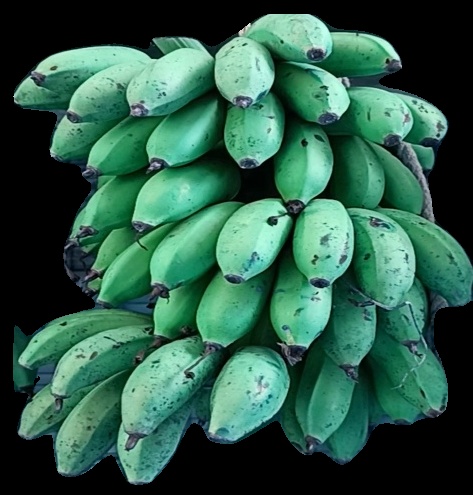
Variety: rasbale
Grade: grade2